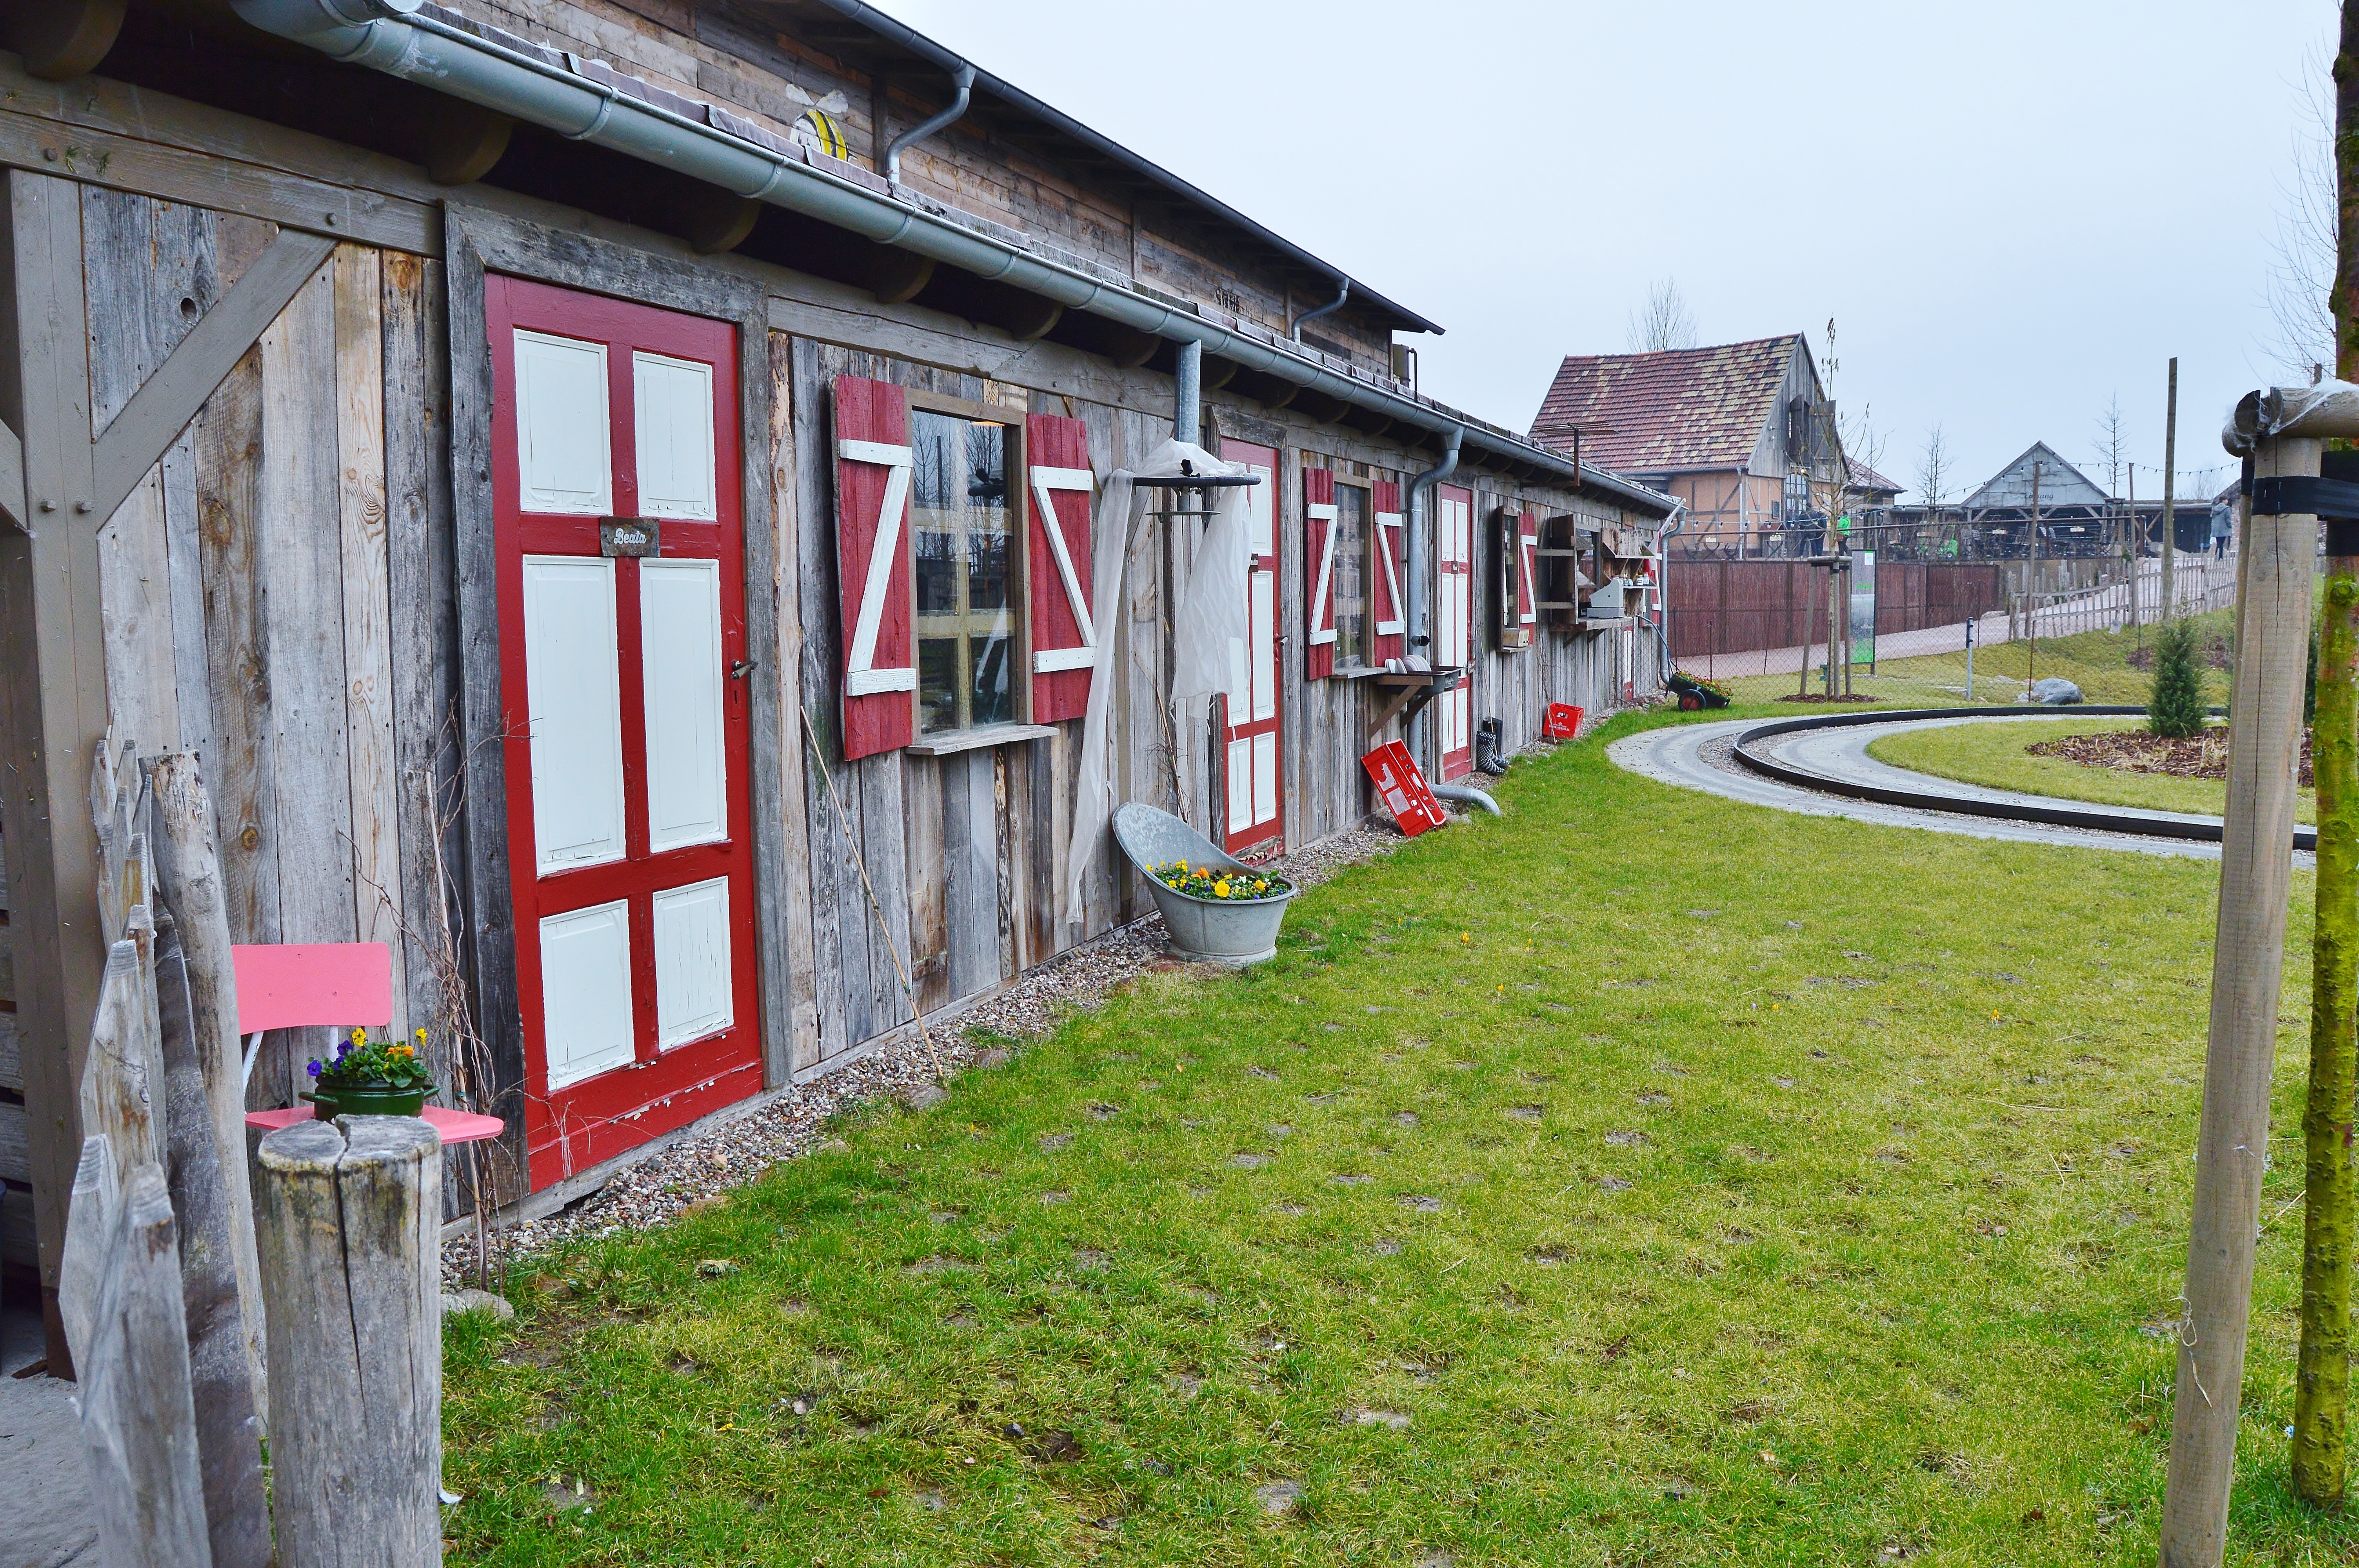
town, village, transport, scale, agriculture, waterway, apartments, stock, neighbourhood, wooden construction, urban area, farm buildings, residential area